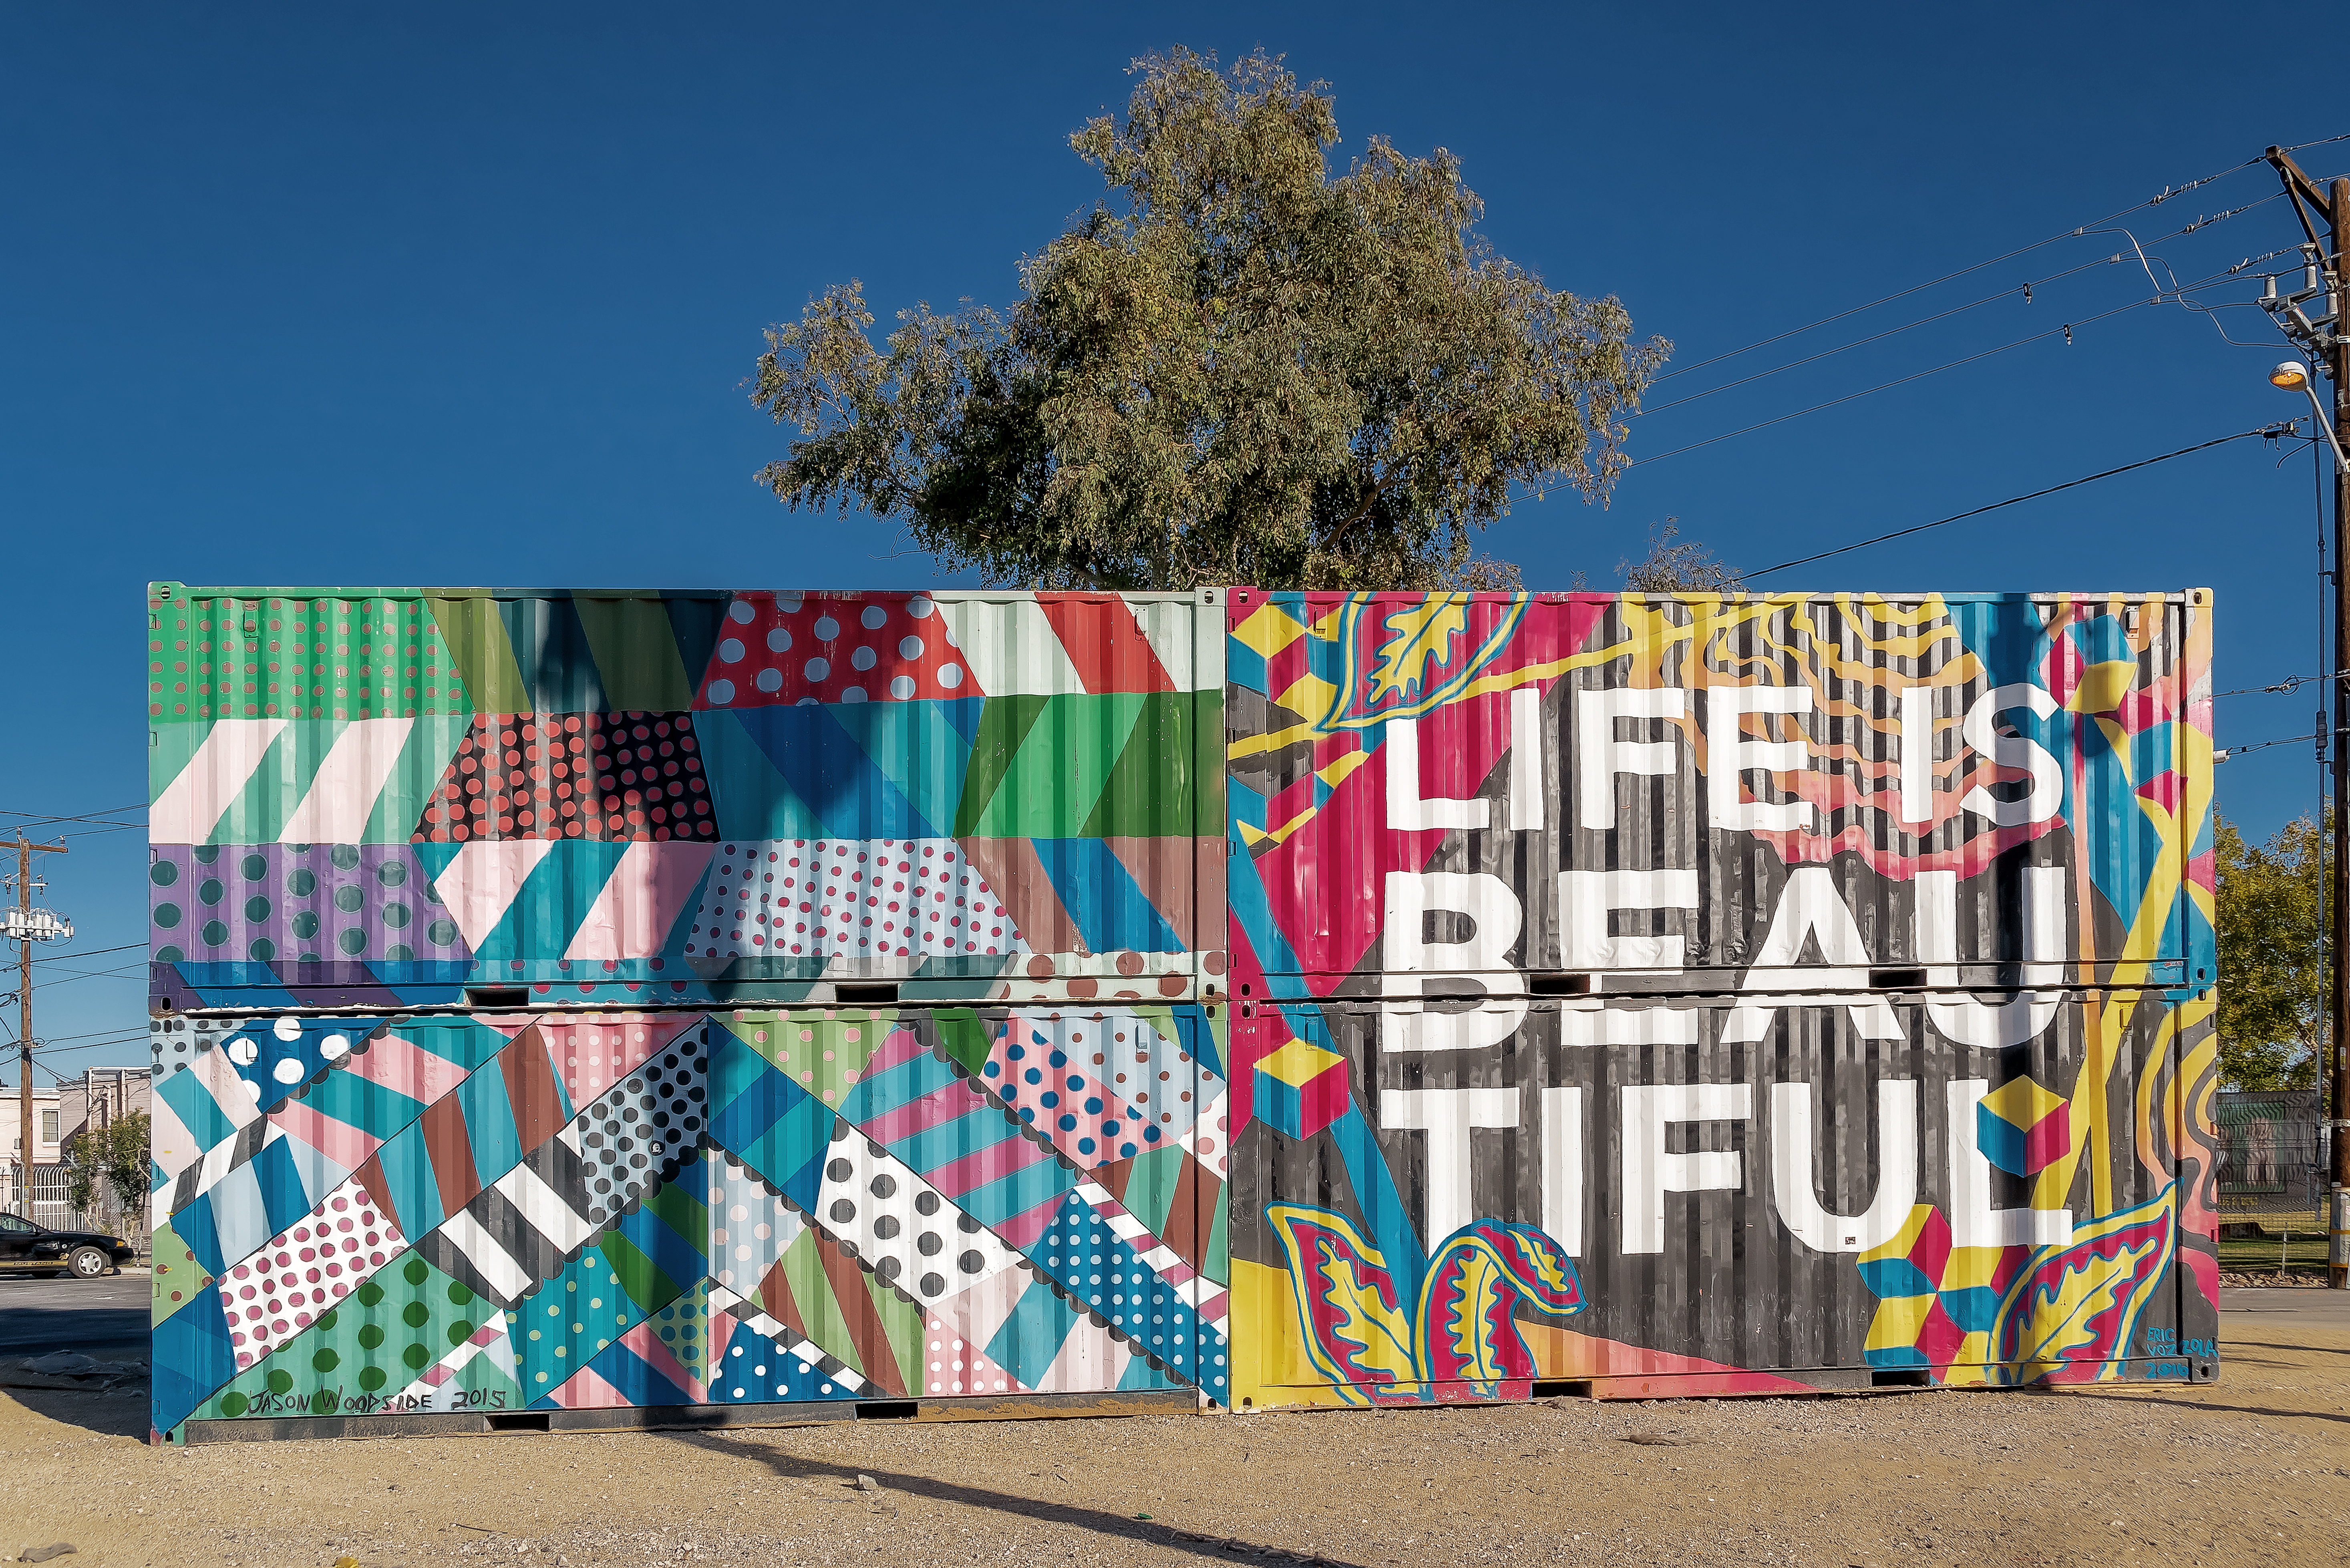
geotagged, Las Vegas DownTown, nevada, united states, usa, a6500, abstract art, art, city, City of Las Vegas, city scene, cityscape, Clark County, Clark County Nevada, Clark County NV, downtown las vegas, Dowtown Las Vegas, fremont, Fremont District, Fremont District Las Vegas, Fremont Street, Fremont Street Experience, Fremont Street Las Vegas, graffiti, las vegas, Las Vegas Attraction, las vegas boulevard, Las Vegas Graffiti, Las Vegas NV, Las Vegas Photography, Las Vegas Public Art, Las Vegas Sights, Las Vegas Street Art, Las Vegas Street Photography, Las Vegas Streets, las vegas strip, Las Vegas Vacation, Las Vegas Valley, mural, Nevada Tourism, nv, paradise, Paradise Nevada, public art, scenic, sightseeing, sin city, sony, SONY a6500, SONY Alpha 6500, sony mirrorless, street, street art, street photography, street scene, street shot, Street Walking, streetscape, tourism, tourist attraction, travel photography, urban, Vacation Photo, vegas strip, wall, tree, architecture, facade, sky, visual arts, adaptation, Tints and shades, pattern, Colorfulness, painting, house, artwork, road, building